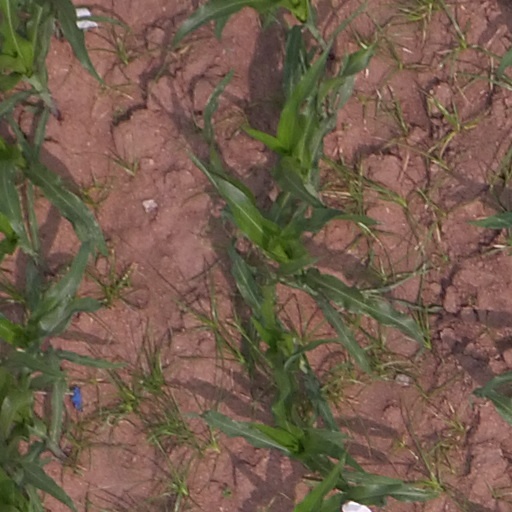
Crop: maize; corn